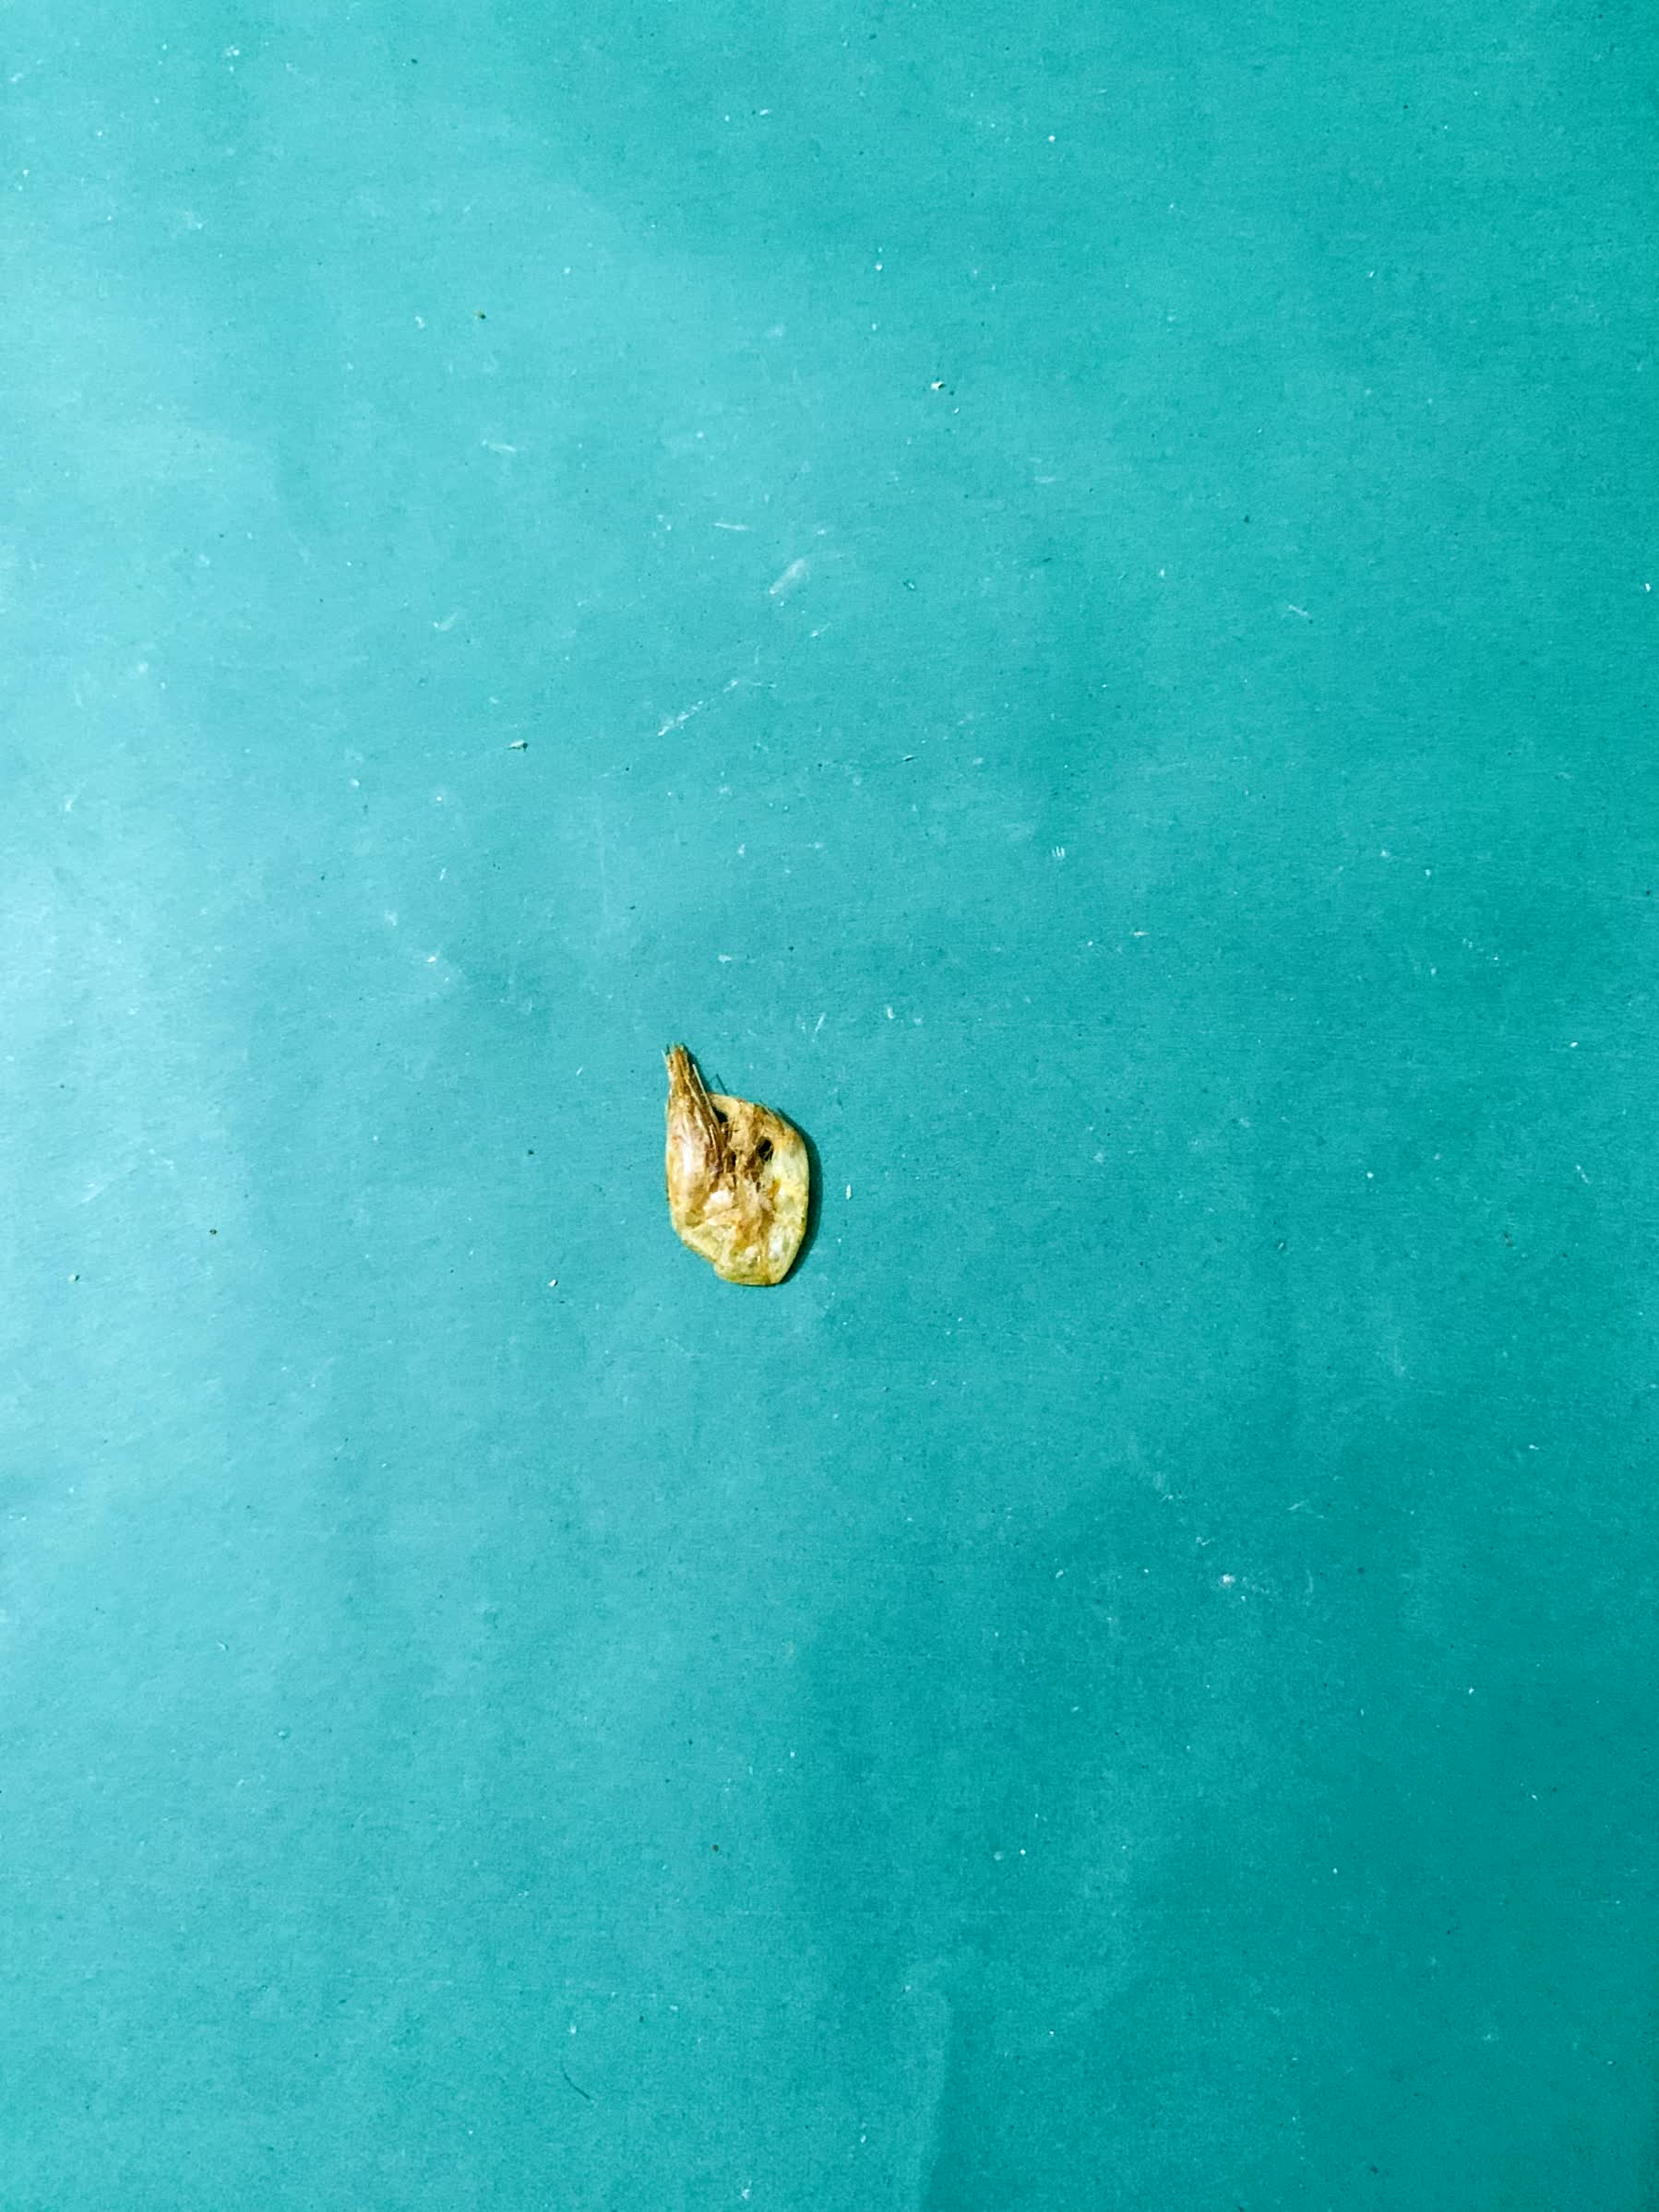
Species: chingri